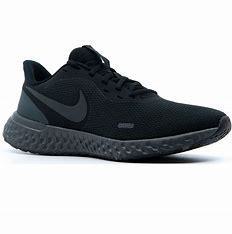
Brand: Nike
Model: Revolution 5